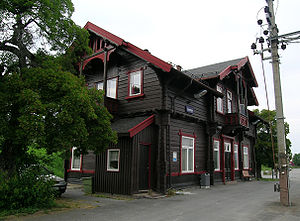
Lunner Station
Lunner Station er en jernbanestation på Gjøvikbanen i Lunner i Oppland fylke i Norge. Stationen består af et enkelt spor med perron og en stationsbygning i brunt træ udført i dragestil efter tegninger af arkitekten Paul Due. Stationen, der betjenes af alle tog på Gjøvikbanen, ligger 280,9 meter over havet og 61,1 km fra Oslo S. Fylkesvei 17 i Oppland udgår fra stationen.